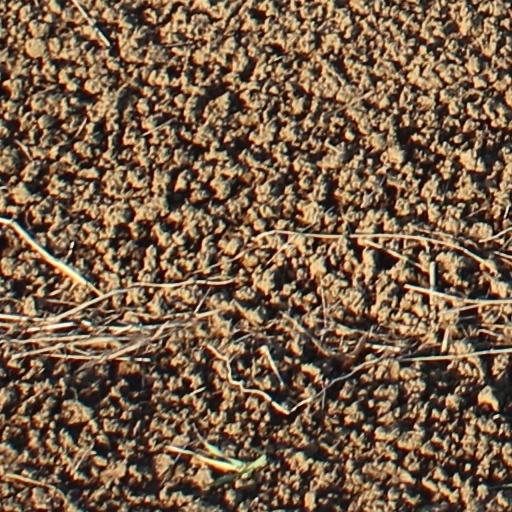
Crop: wheat